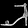
Label: Sandal